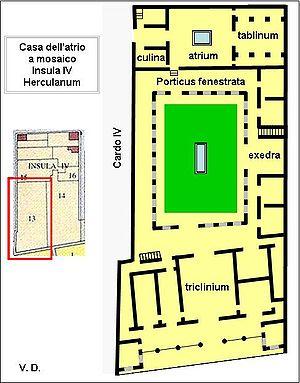
Maison de l'atrium en mosaïque, Insula IV, Herculanum
Herculanum était une ville romaine antique située dans la région italienne de Campanie, détruite par l'éruption du Vésuve en l'an 79 apr. J.-C., conservée pendant des siècles dans une gangue volcanique et remise au jour à partir du XVIIIᵉ siècle par les Bourbon-Deux-Siciles qui régnaient sur Naples.
Un cryptoportique est une galerie destinée à la circulation ou au stockage et intégrée dans un complexe bâti plus vaste, en usage dans l'antiquité romaine.